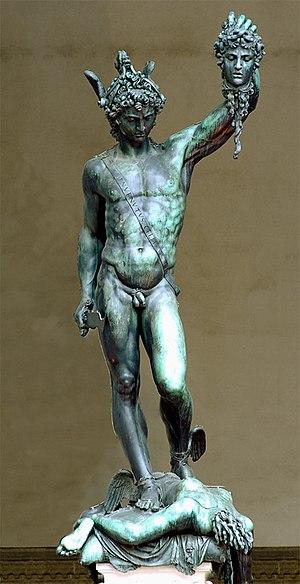
Benvenuto Cellini, né, selon les sources, le 1ᵉʳ, le 2 ou le 3 novembre 1500 à Florence, mort dans la même ville le 13 février 1571, est un orfèvre, sculpteur, fondeur, médailleur, dessinateur et écrivain de la Renaissance italienne, qui appliqua les techniques et la précision de l'orfèvrerie à son travail de sculpteur.
Méduse est le titre donné à deux peintures à l'huile sur toile de lin du peintre lombard Caravage, l'une exécutée vers 1597, puis en 1597 ou 1598 pour la seconde version. Ces œuvres sont montées sur des boucliers de parade en bois de peuplier.